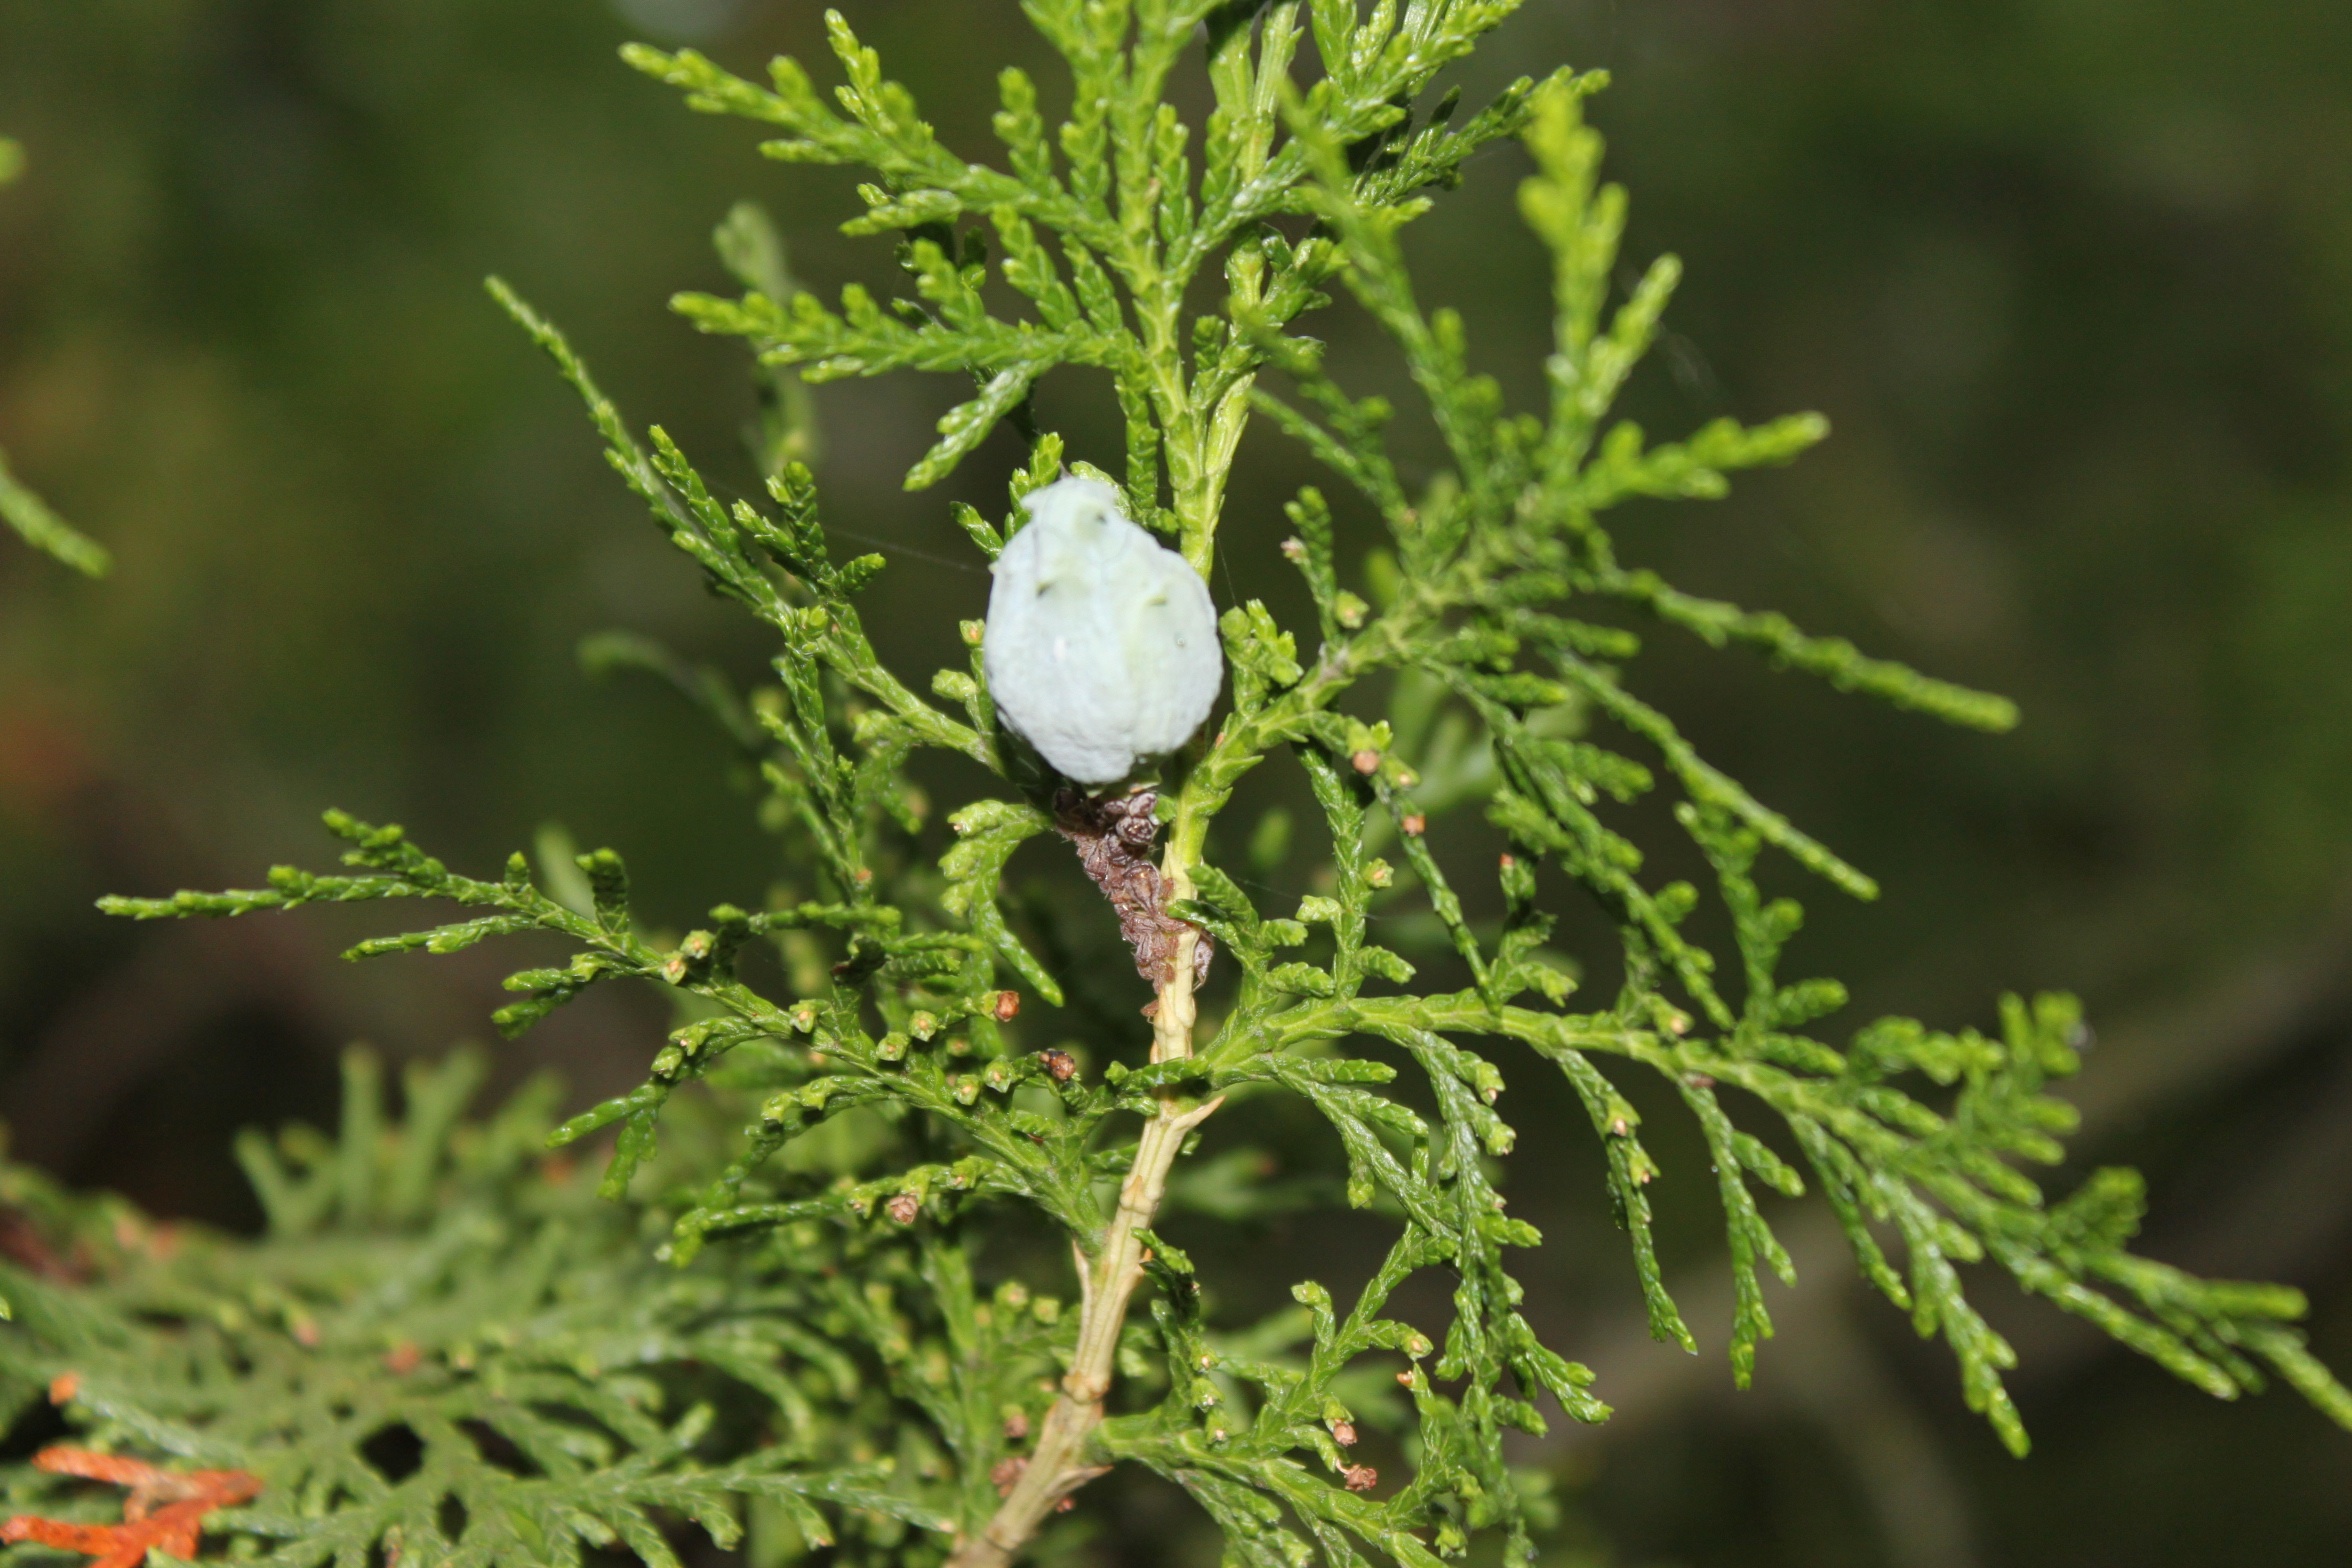
tree, branch, plant, leaf, flower, herb, flora, wildflower, shrub, flowering plant, daisy family, subshrub, woody plant, land plant